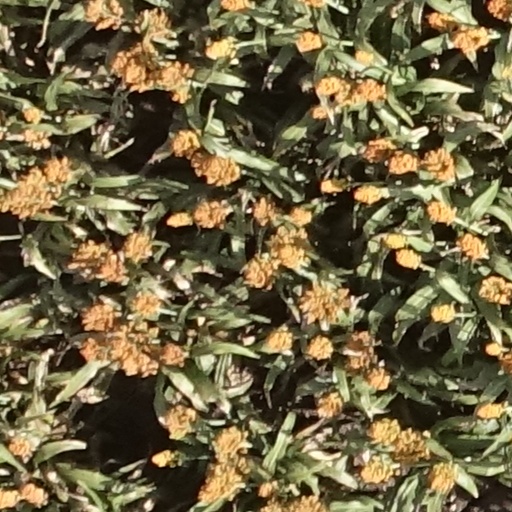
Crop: sorghum